Brabants Landschap

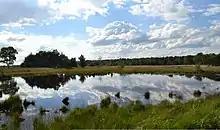
Heath at Neterselse Heide

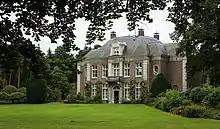
De Oude Hondsberg

Modern nature conservation in North Brabant province started with the acquisition of the Oisterwijk forests and fens by the society Vereniging Natuurmonumenten in 1913. While Natuurmonumenten was a very successful organization, it felt that many aspects of nature conservation could more effectively by handled at a provincial level. Indeed North Brabant had special worries, like the enormous drive to turn the last rough terrains into agricultural land.